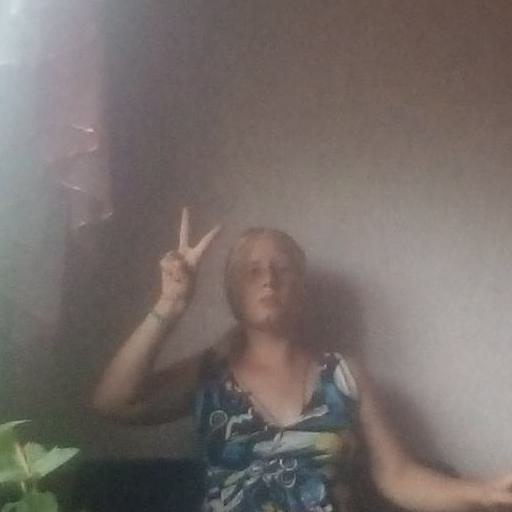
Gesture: peace